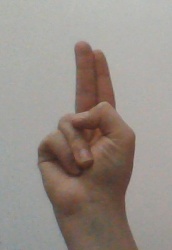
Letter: taa